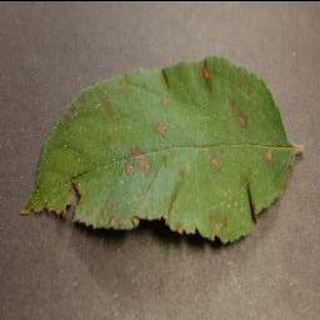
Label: apple_cedar_apple_rust